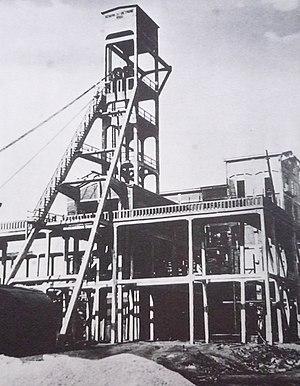
La Fosse n° 1 - 1 bis de la Compagnie des Charbonnages de Vendin-lez-Béthune était un charbonnage constitué de deux puits situé à Vendin-lès-Béthune, Pas-de-Calais, Nord-Pas-de-Calais, France.
La Compagnie des Charbonnages de Vendin-lez-Béthune est une compagnie minière qui a exploité la houille à Vendin-lès-Béthune dans le bassin minier du Nord-Pas-de-Calais. Elle est créée le 1ᵉʳ février 1912 et exploite la concession de Vendin, auparavant exploitée par la Compagnie des mines de Vendin jusqu'à l'inondation de ses deux fosses en 1900.